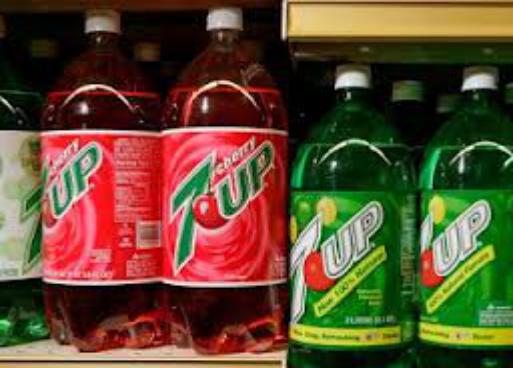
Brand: Cherry 7Up
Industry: Food